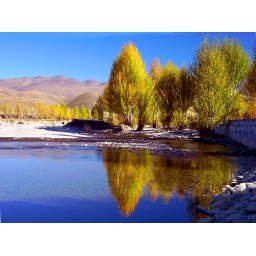
The autumn tree turns bright yellow under the sun. Sichuan, China.